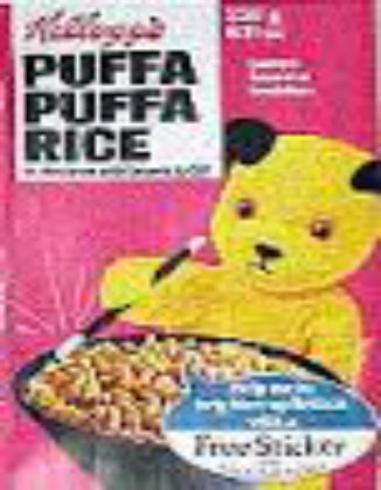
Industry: Food